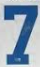
Number: 7